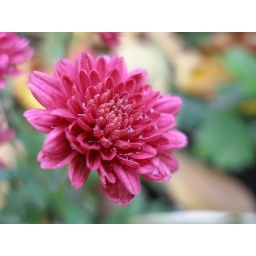
The fall of 2009, you can see the orange and yellow leaves in the background. Not edited.